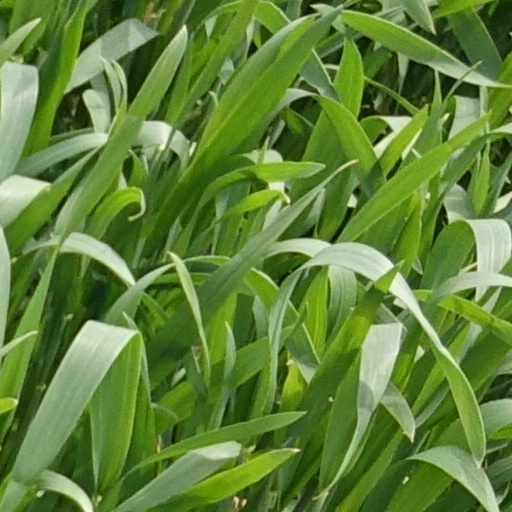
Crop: wheat